Frankincense

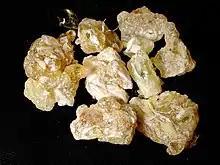
Frankincense

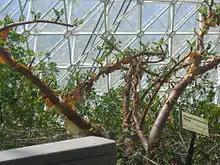
"Boswellia carteri" tree that produces frankincense, growing inside Biosphere 2

Frankincense, also known as olibanum, is an aromatic resin used in incense and perfumes, obtained from trees of the genus "Boswellia" in the family Burseraceae. The word is from Old French ('high-quality incense'). There are several species of "Boswellia" that produce true frankincense: "Boswellia sacra" (syn. "B. bhaw-dajiana", syn. "B. carteri"), "B. frereana", "B. serrata" ("B. thurifera"), and "B. papyrifera". Resin from each is available in various grades, which depends on the time of harvesting. The resin is hand-sorted for quality.